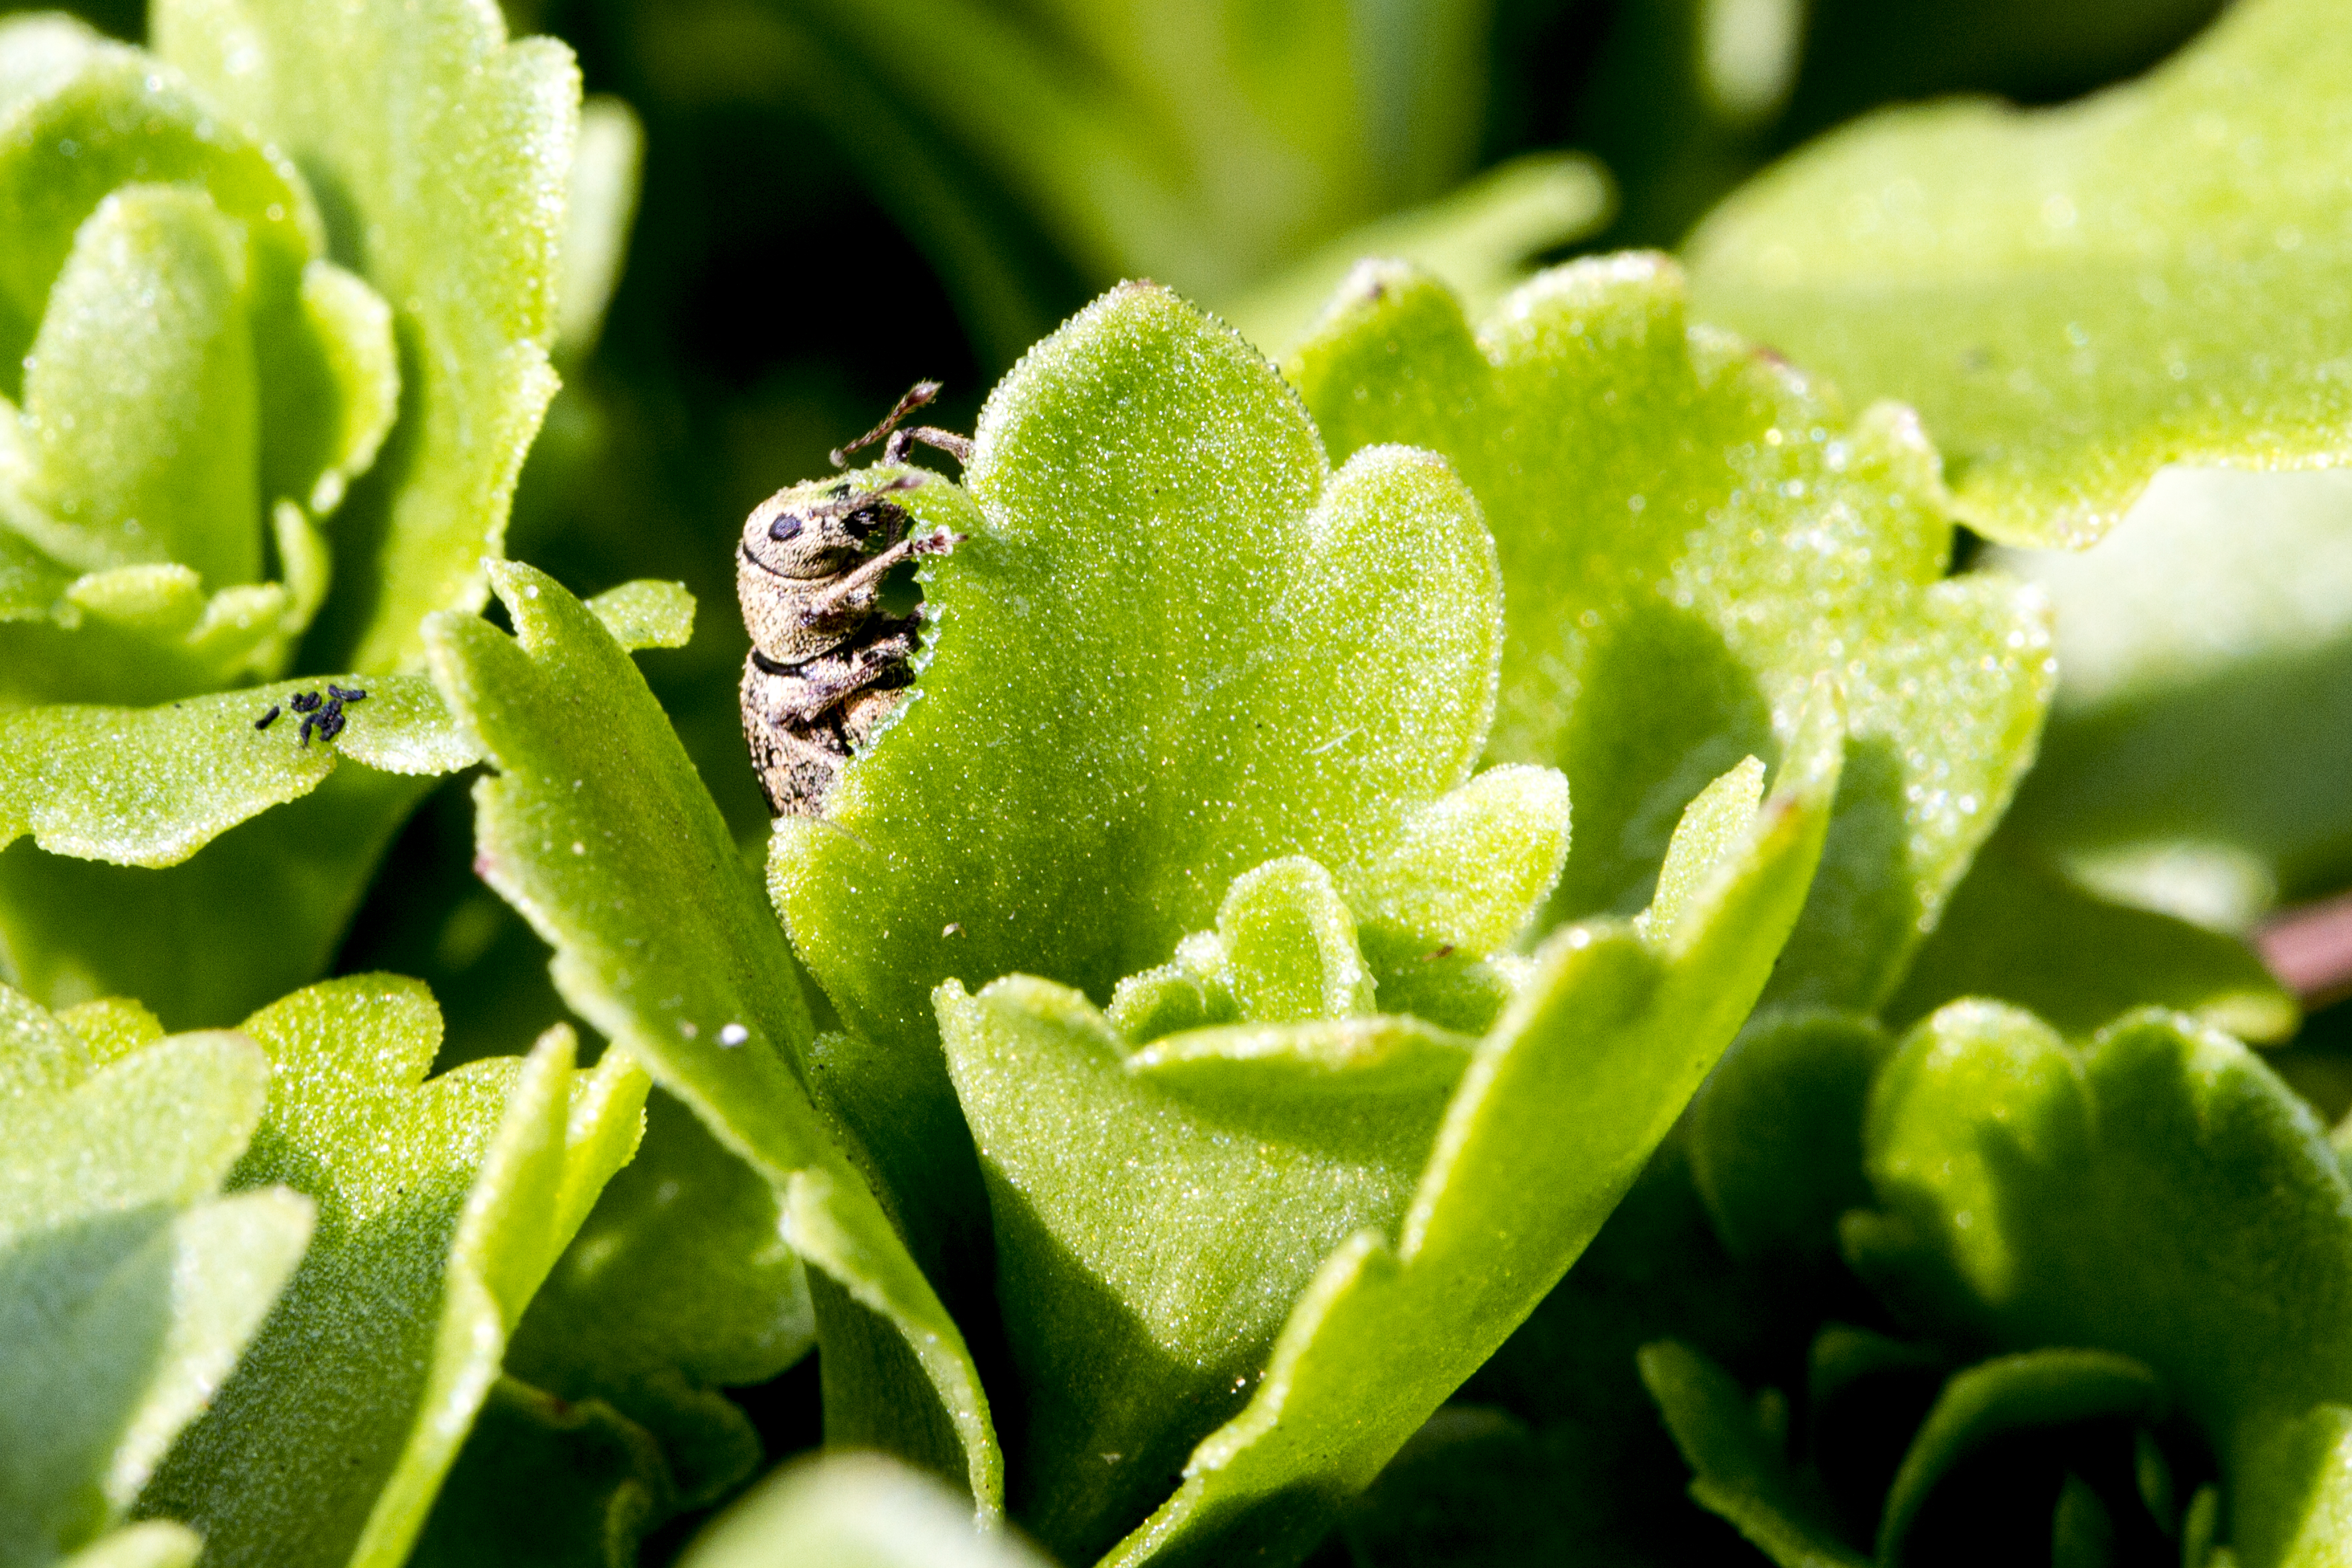
nature, plant, photography, leaf, flower, green, produce, insect, botany, flora, invertebrate, wildflower, close up, uk, shrub, bud, peterborough, macro photography, flowering plant, plant stem, land plant, fiddlehead fern